Ion source

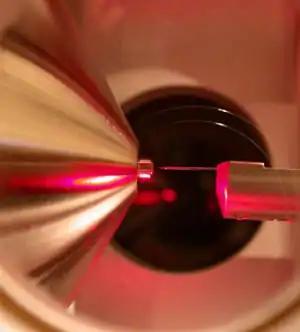
Electrospray ion source

Spray ionization methods involve the formation of aerosol particles from a liquid solution and the formation of bare ions after solvent evaporation.